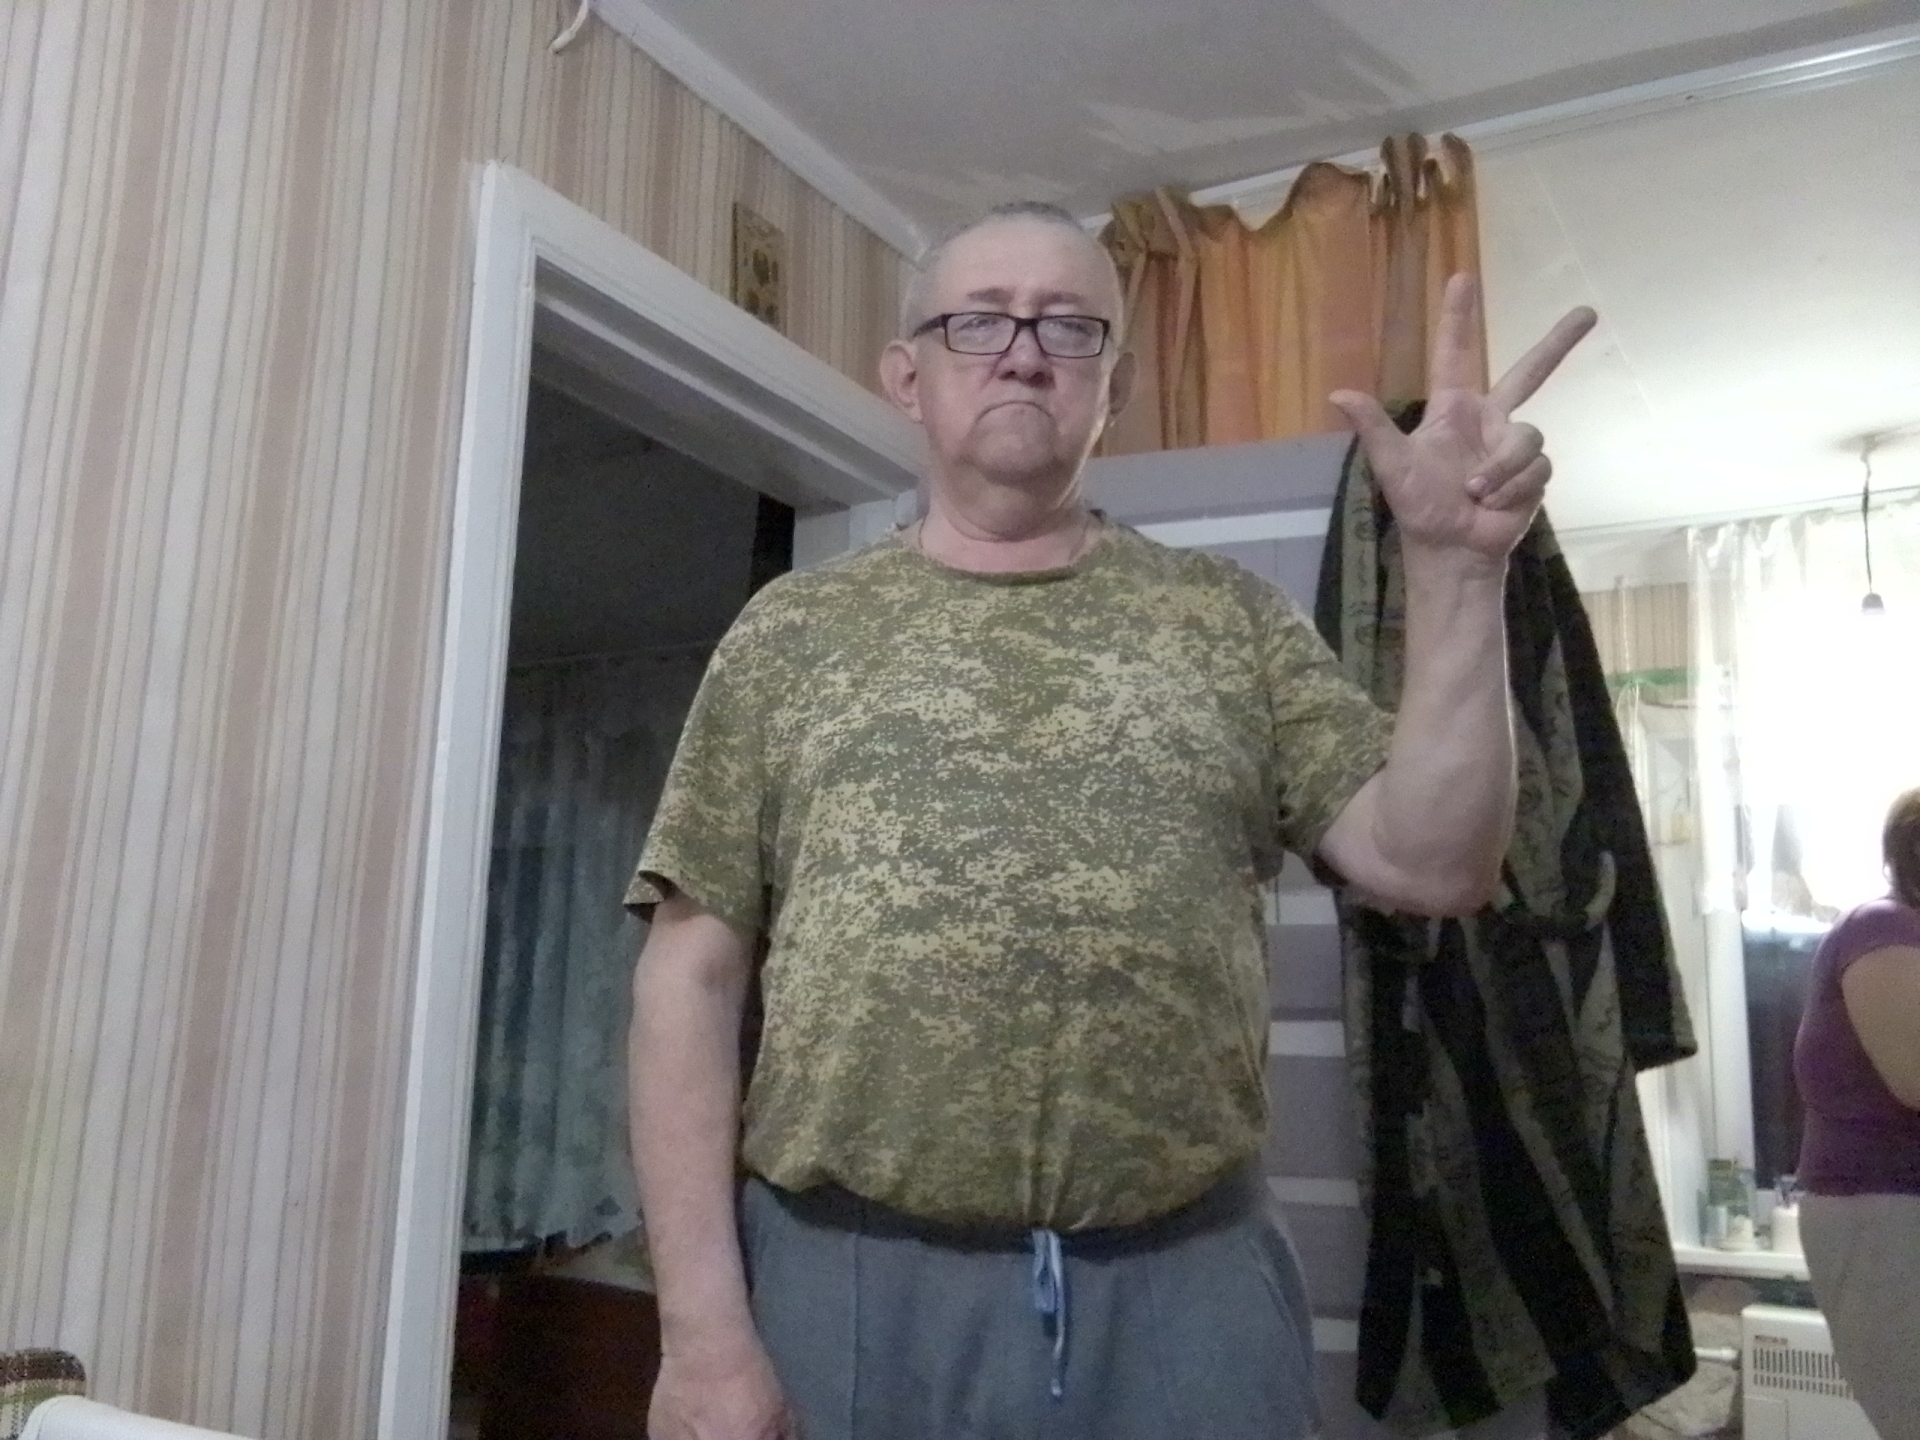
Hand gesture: three2